Picea abies

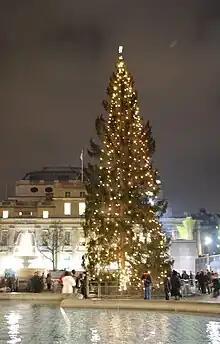
The Trafalgar Square Christmas tree in 2008. Given to London every year as a gift from Norway's capital city, Oslo, Norway spruces that are around 50 to 60 years old are typically used

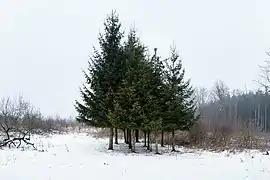
Young spruce group marginal windthrow area twelve years after Kyrill / Vogelsberg

The Norway spruce is one of the most widely planted spruces, both in and outside of its native range, and one of the most economically important coniferous species in Europe. It is used as an ornamental tree in parks and gardens. It is also widely planted for use as a Christmas tree. Every Christmas, the Norwegian capital city, Oslo, provides the cities of London (the Trafalgar Square Christmas tree), Edinburgh and Washington, D.C., with a Norway spruce, which is placed at the central most square of each city. This is mainly a sign of gratitude for the aid these countries gave during the Second World War.